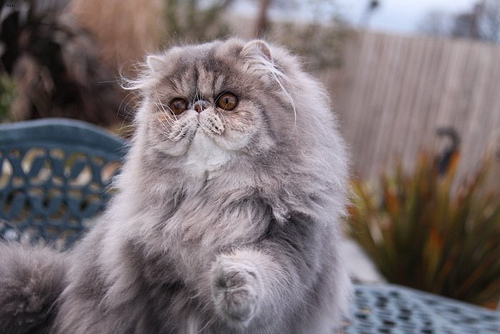
Animal: cat
Breed: persian